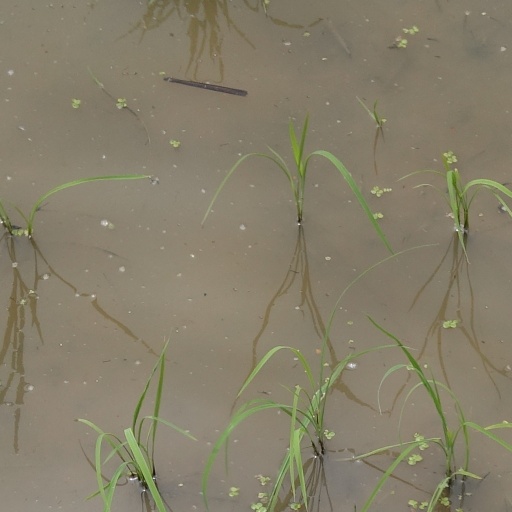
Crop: rice